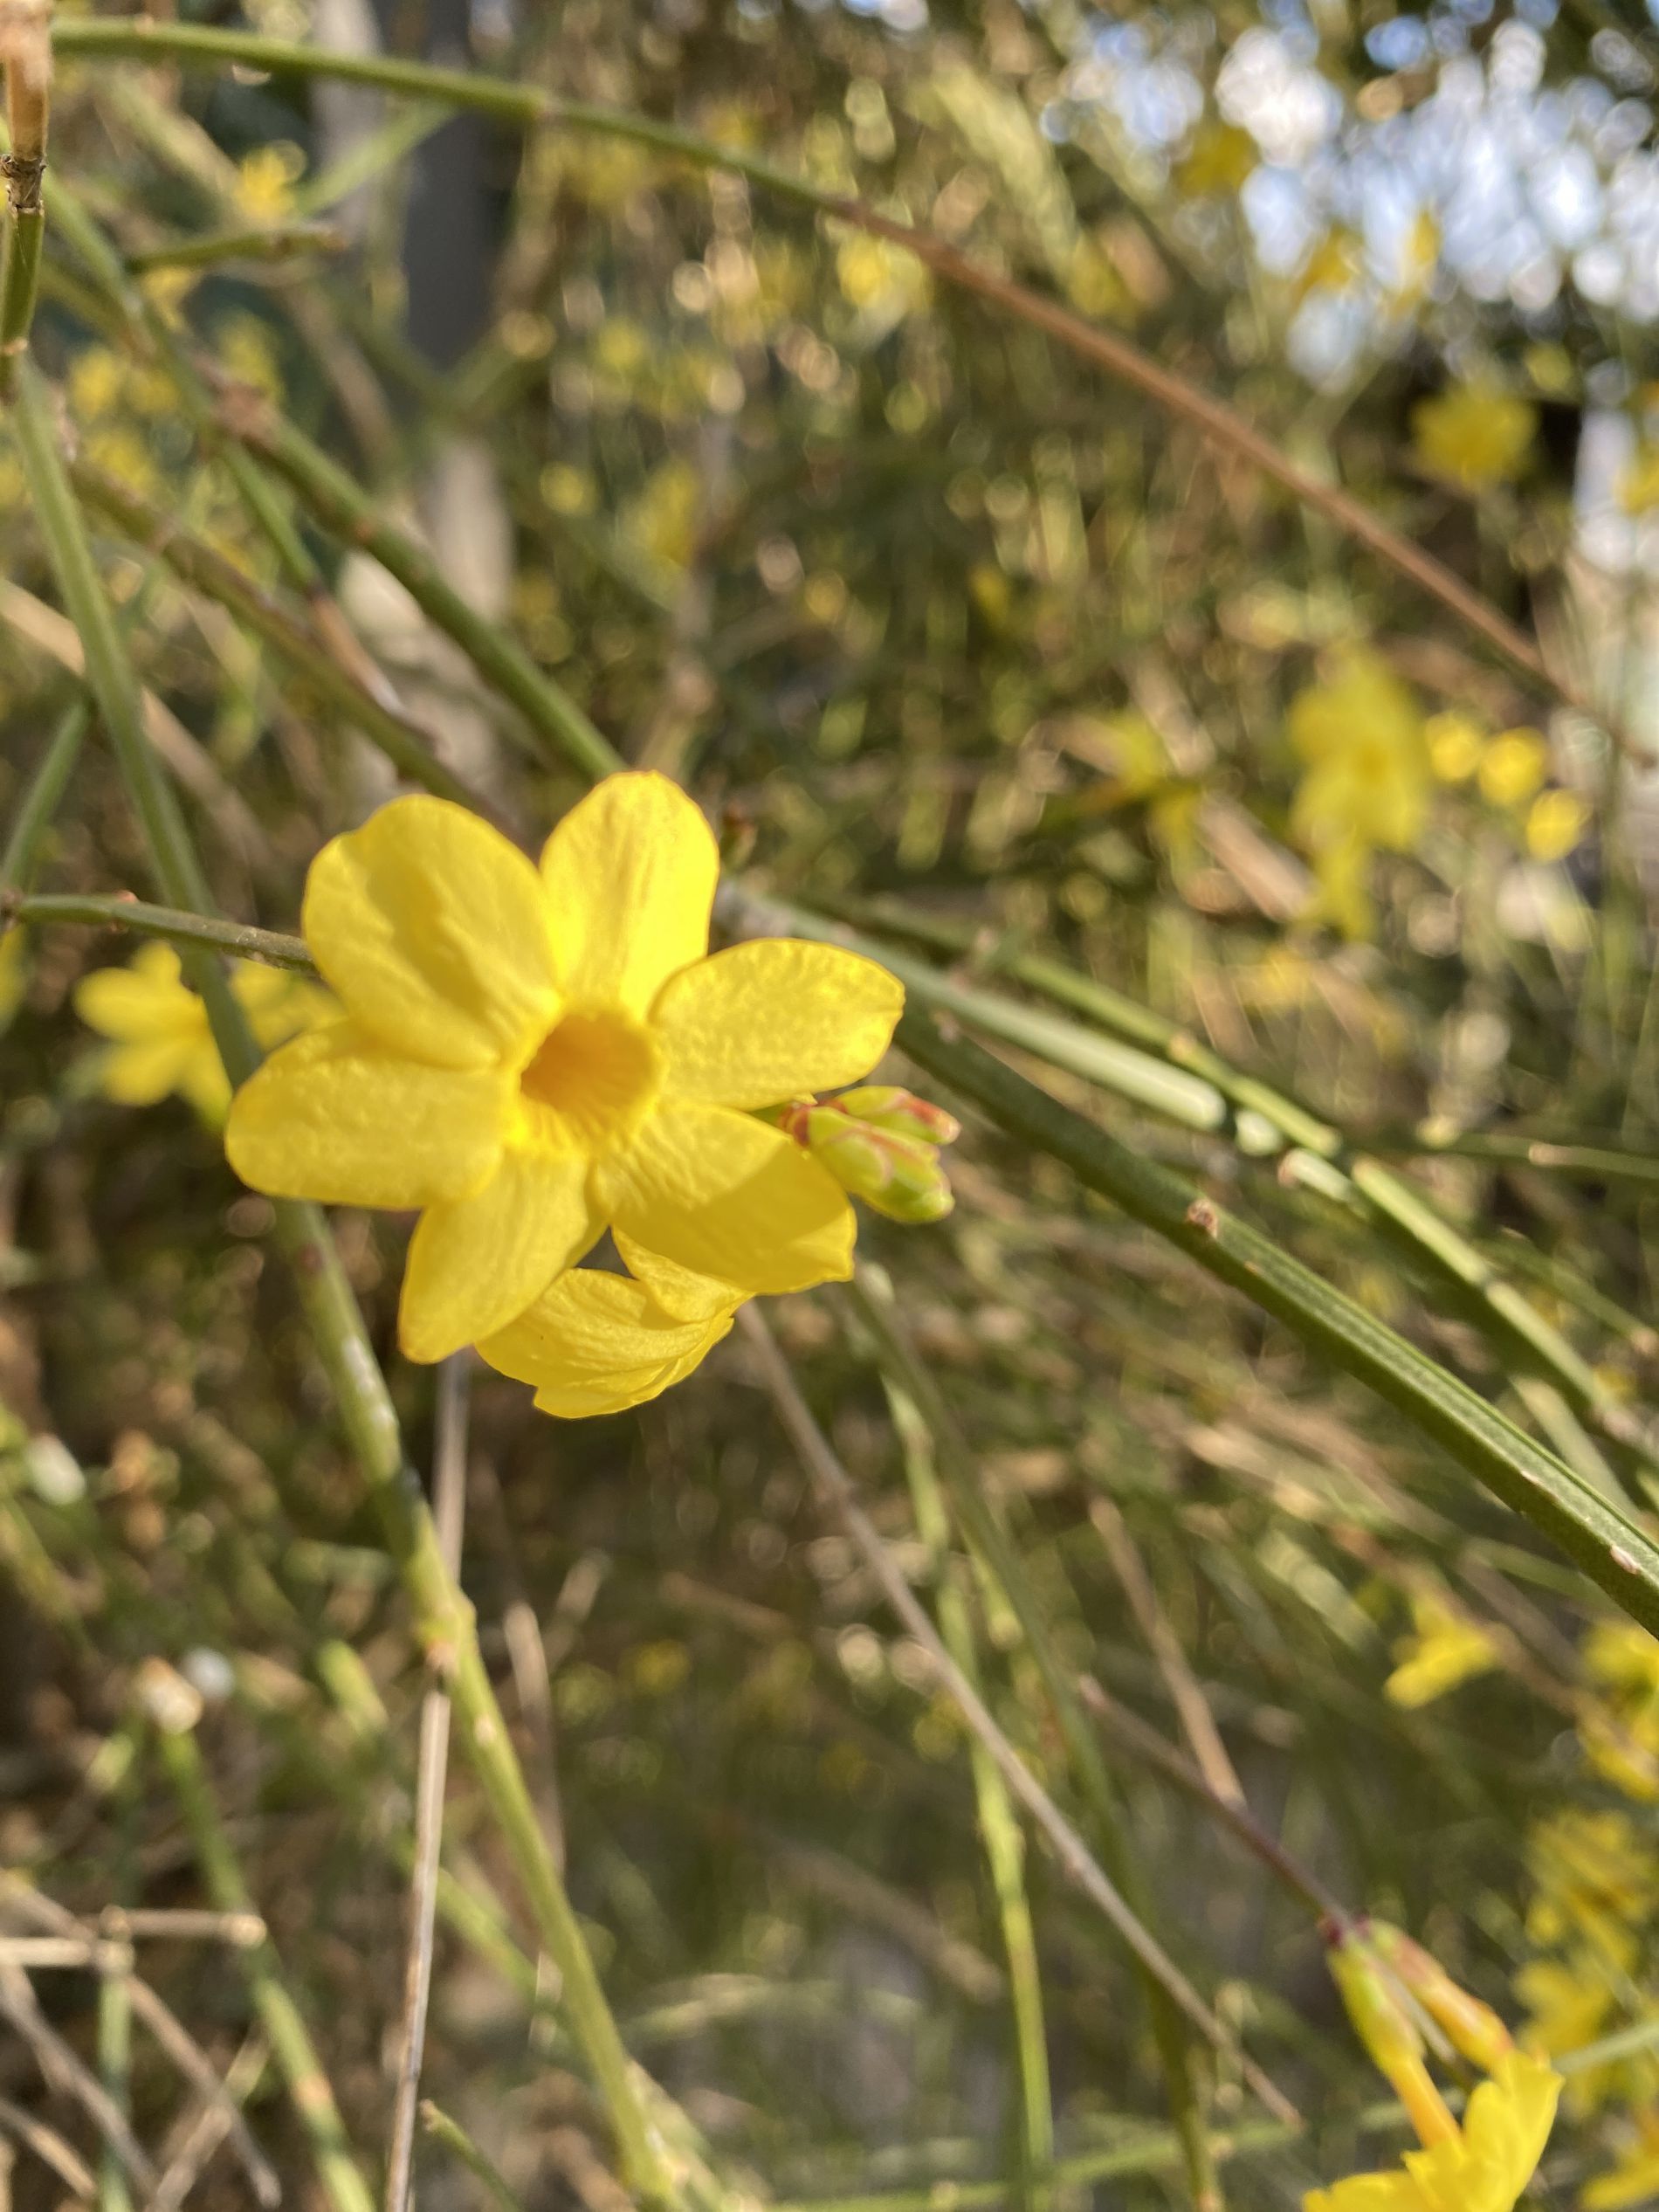
Jasminum Flowers.
The image features a blurry green-yellow background representing a natural background with yellow flowers. In the foreground, there are yellow flowers in focus probably Jasminum mesnyi flowers.
A close-up shot was taken under soft daylight with a neutral, earthy, and yellowish color palette evoking a sense of calmness, peace, and joy due to its vibrant palette and embracing the beauty of nature as the image features a blurry green-yellow background representing a nature background with yellow flowers. In the foreground, there are yellow flowers in focus probably Jasminum mesnyi flowers.
Labels: Flower, Plant, Daffodil, Petal, Daisy, Anemone, Geranium, Vegetation, Nature, Jasminum mesnyi
Camera: Apple iPhone 11 Pro Max
Lens: iPhone 11 Pro Max back dual wide camera 4.25mm f/1.8
Aperture: F1.8
Exposure: 1/122 sec
ISO: 40
Focal length: 4.25